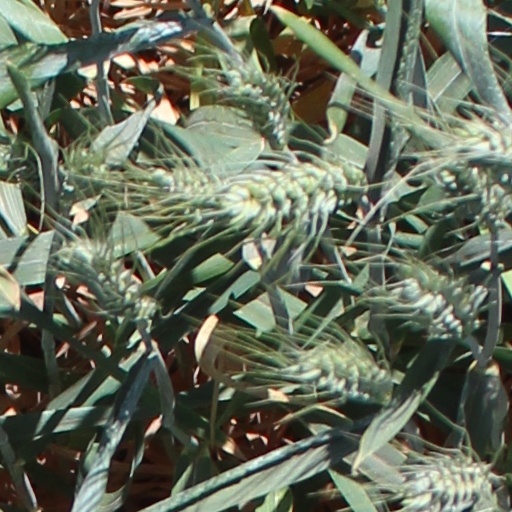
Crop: wheat